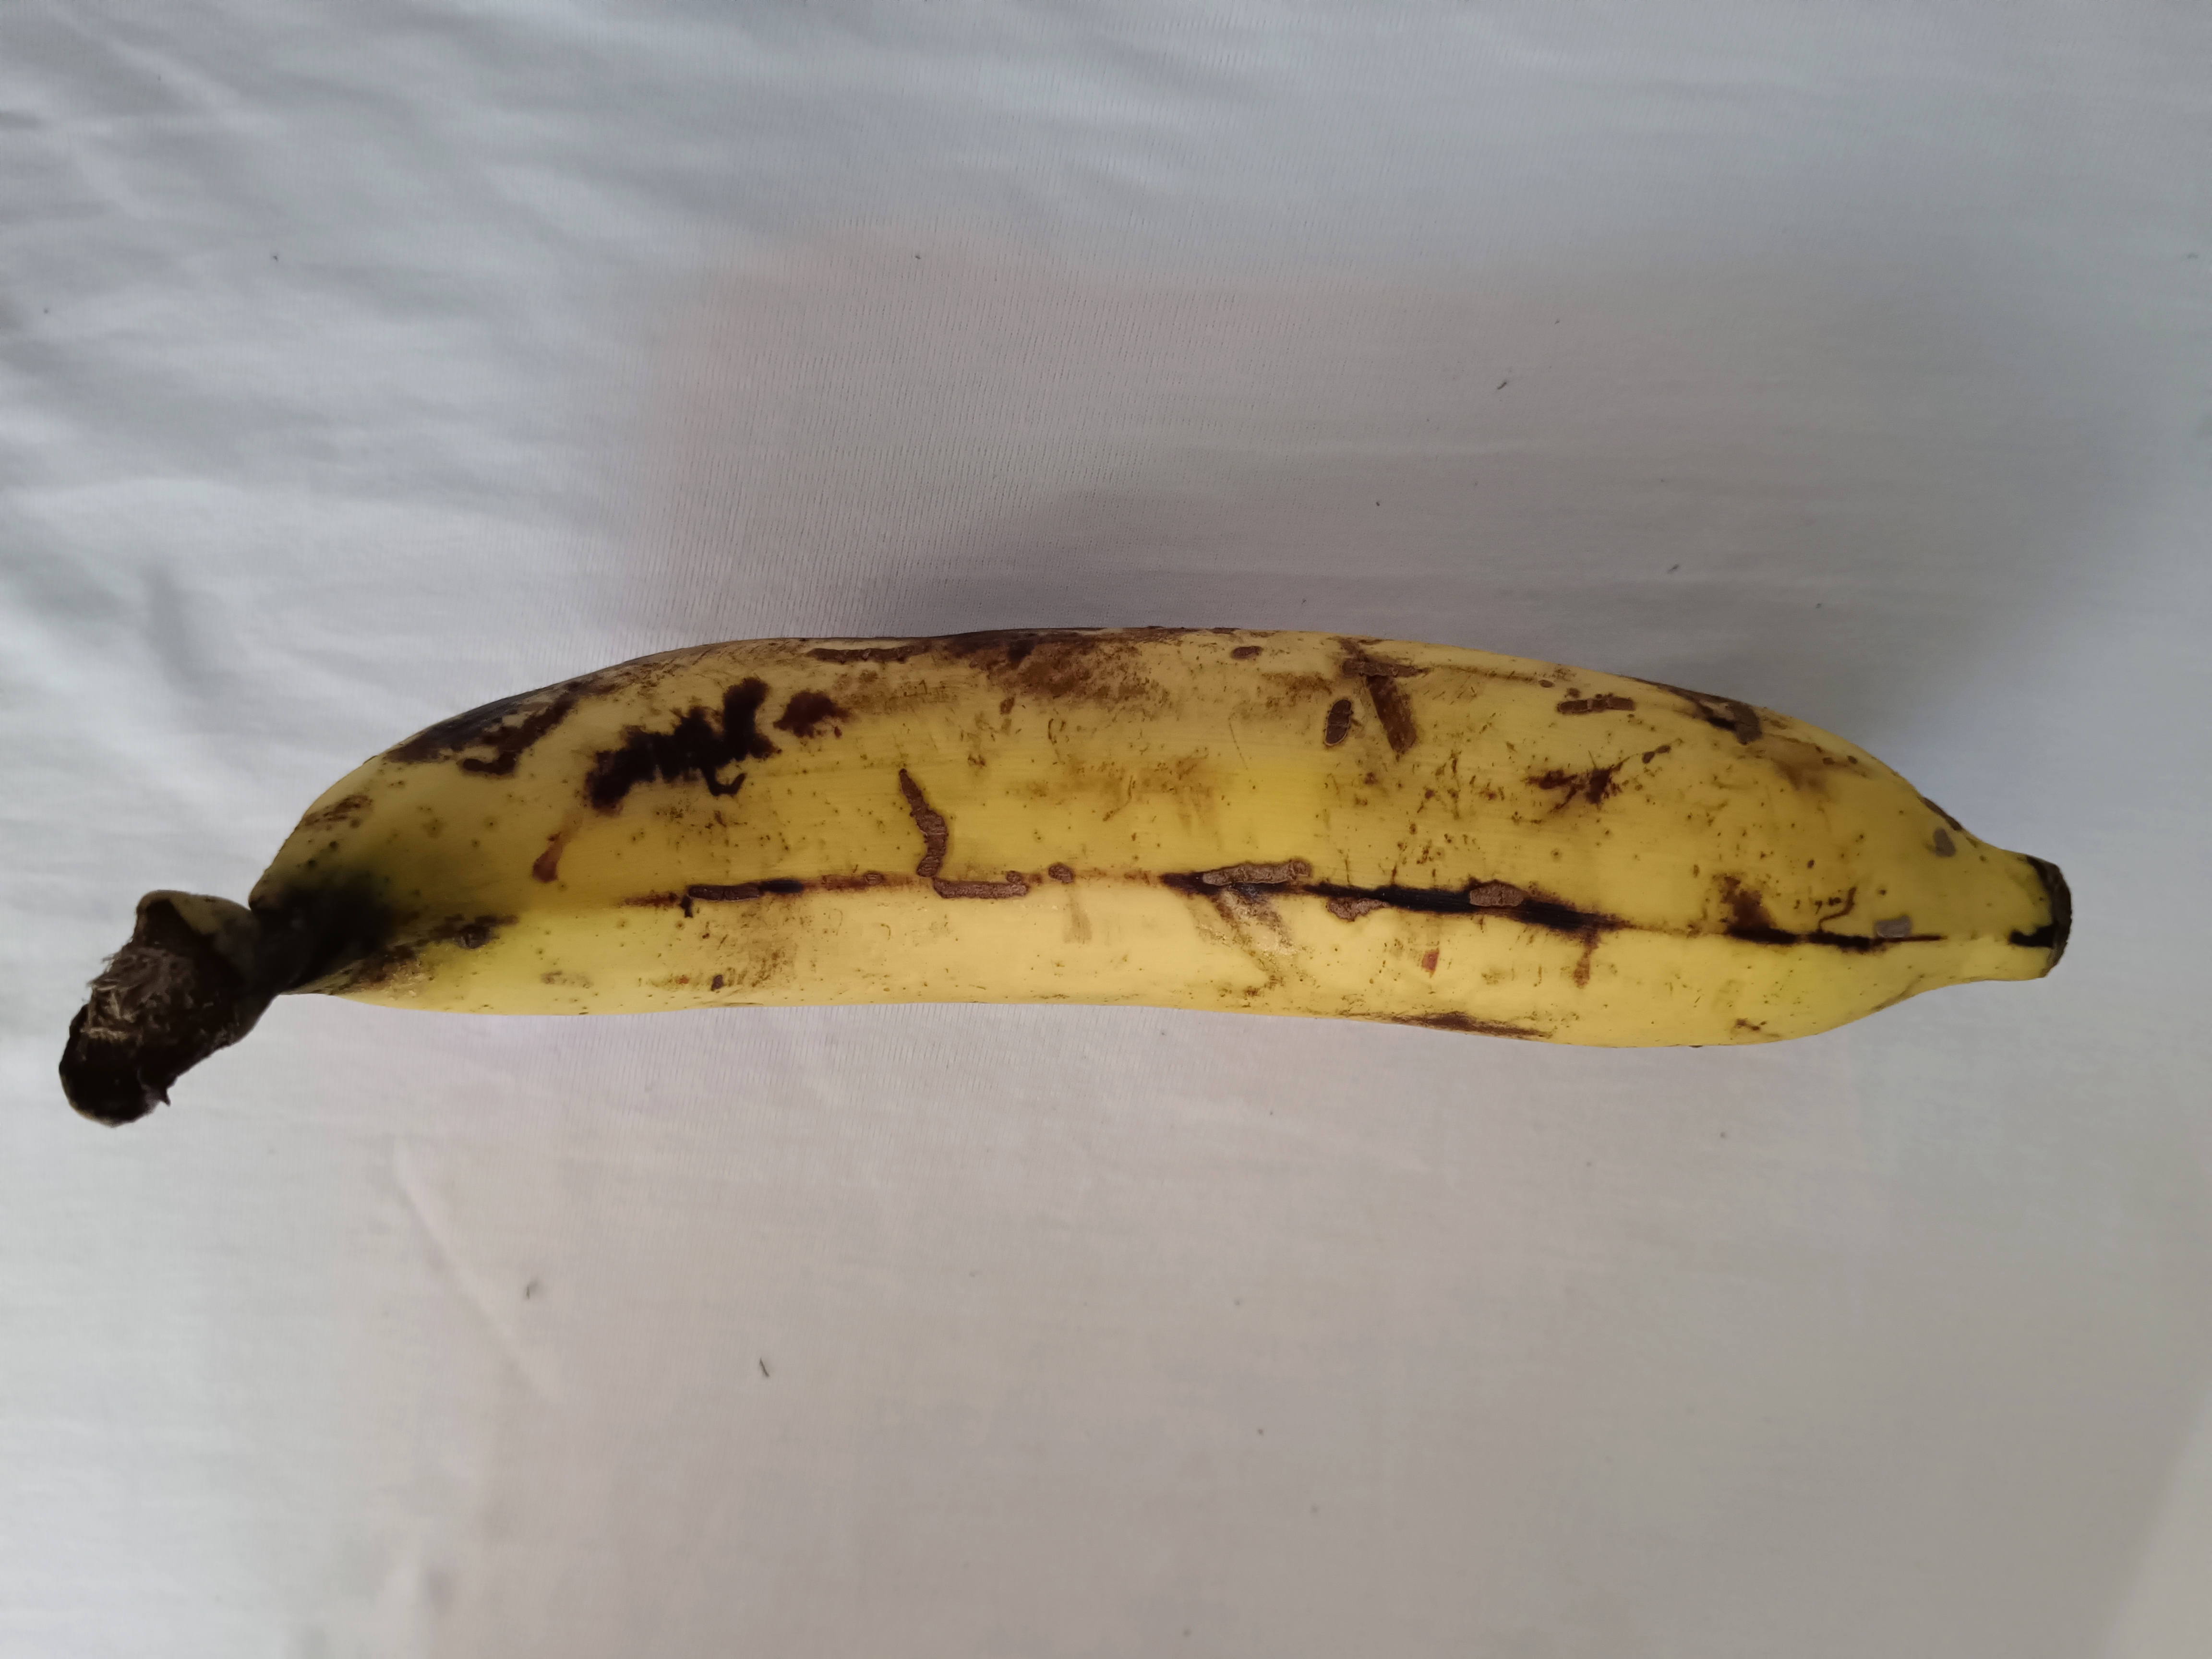
Banana variety: Shagor